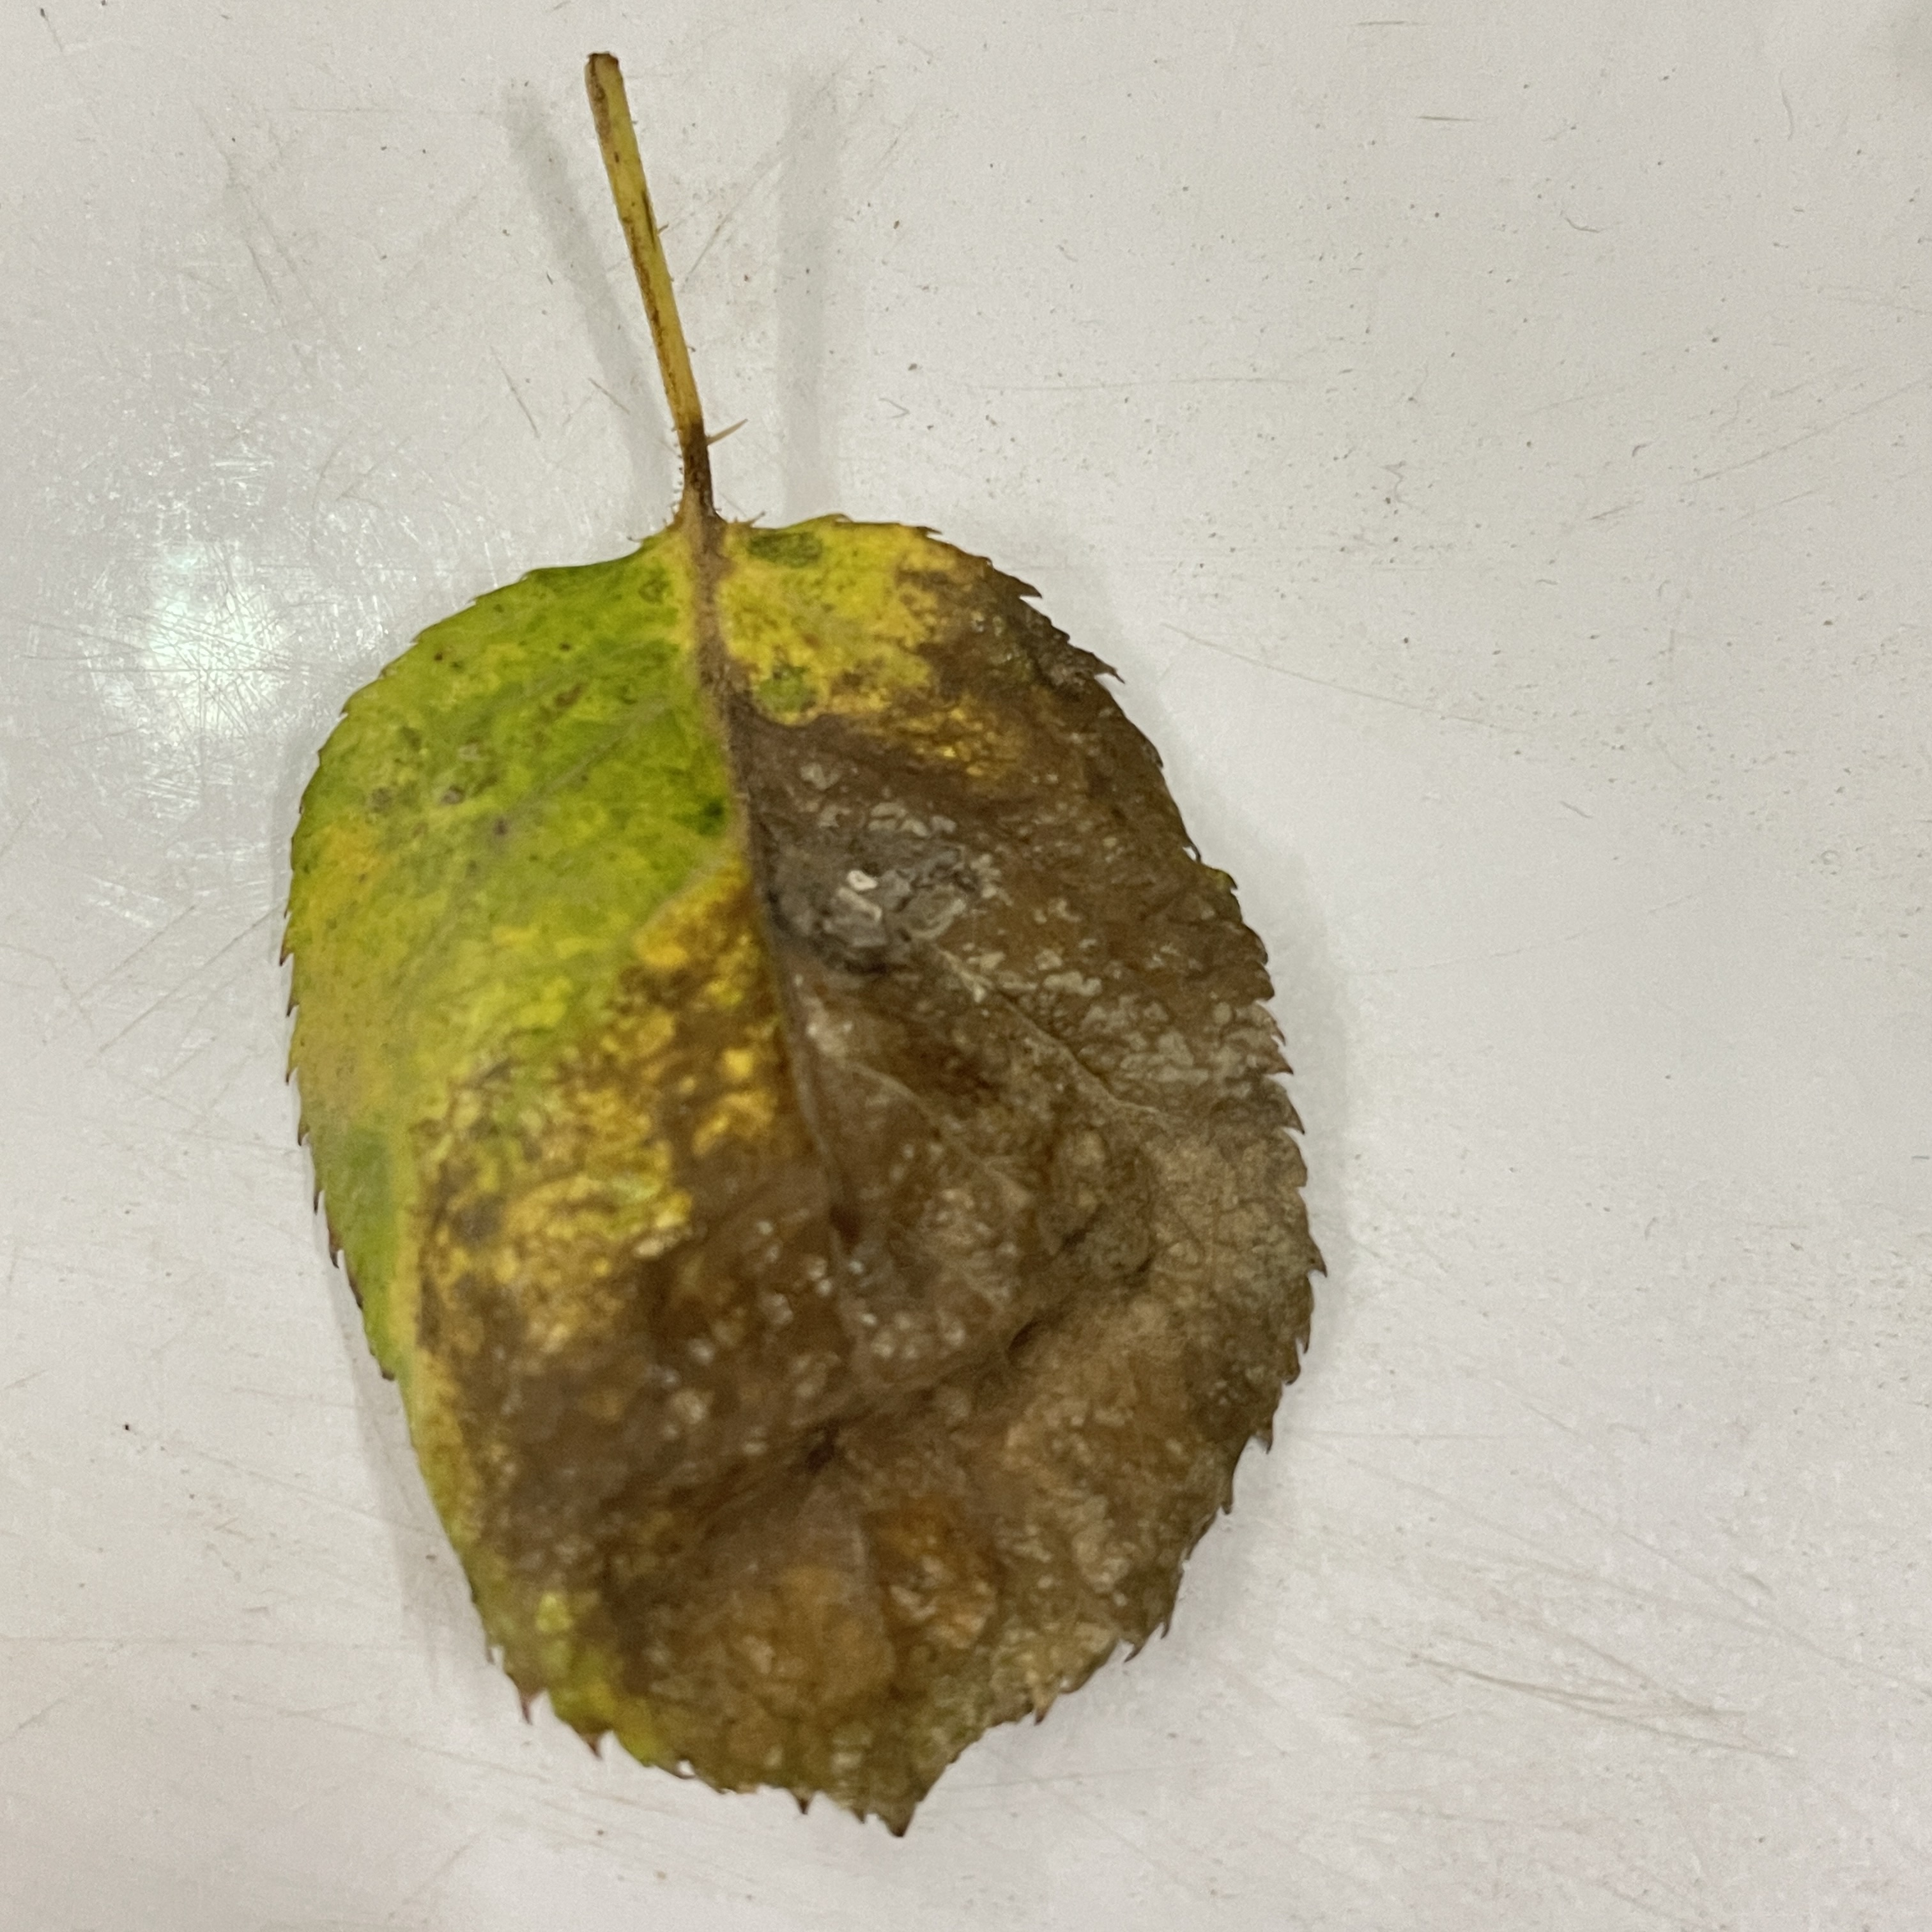
Label: Black Spot